Pony (Rex Orange County album)

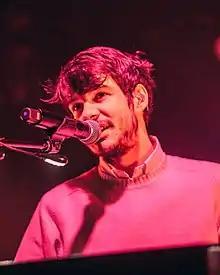
Rex Orange County performing in Denver, Colorado during The Pony Tour in January 2020.

Rex Orange County rose to prominence throughout 2017 and 2018, selling out his first four shows in the United States, visiting festivals such as Primavera Sound and the Panorama Music Festival, and contributing to the American rapper Tyler, the Creator's fourth studio album, "Flower Boy" (2017). Rex Orange County revealed information of a follow-up to his second studio album, "Apricot Princess" (2017), in an interview with "Billboard" on 15 February 2018, stating he was slowly working on it, and that he wanted to write about subjects he did not cover much, claiming it was because "some of the best songs aren't actually love songs". Little information about the project was revealed throughout 2019. He released the stand-alone single, "New House", on 14 February 2019, which was his first release since 2017.